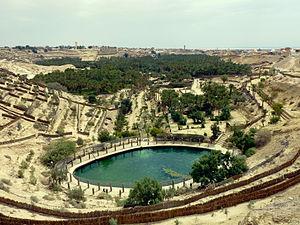
La Corbeille (oasis de Nefta)
Nefta est une ville oasis du Jérid située au sud-ouest de la Tunisie.
Le gouvernorat de Tozeur, créé le 21 juin 1956, est l'un des 24 gouvernorats de la Tunisie. Intégré au gouvernorat de Gafsa en novembre 1958, il est restauré en avril 1980.